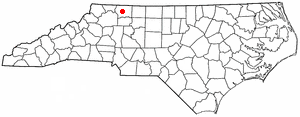
La ville de Dobson est le siège du comté de Surry, dans l’État de Caroline du Nord, aux États-Unis. Sa population s’élevait à 1 586 habitants lors du recensement de 2010, estimée à 1 590 habitants en 2016.